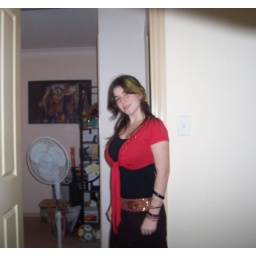
me at home in new clothes :D